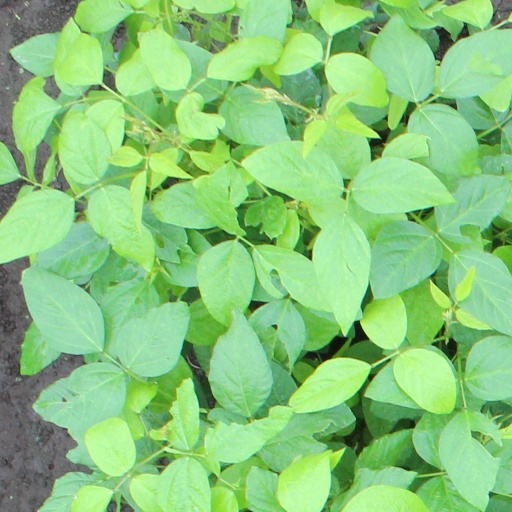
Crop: soybean